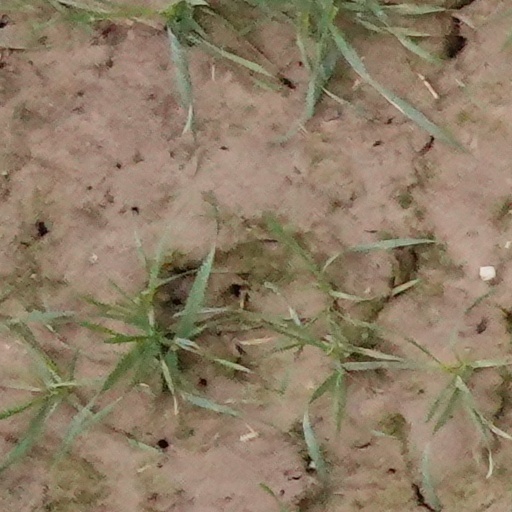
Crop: wheat